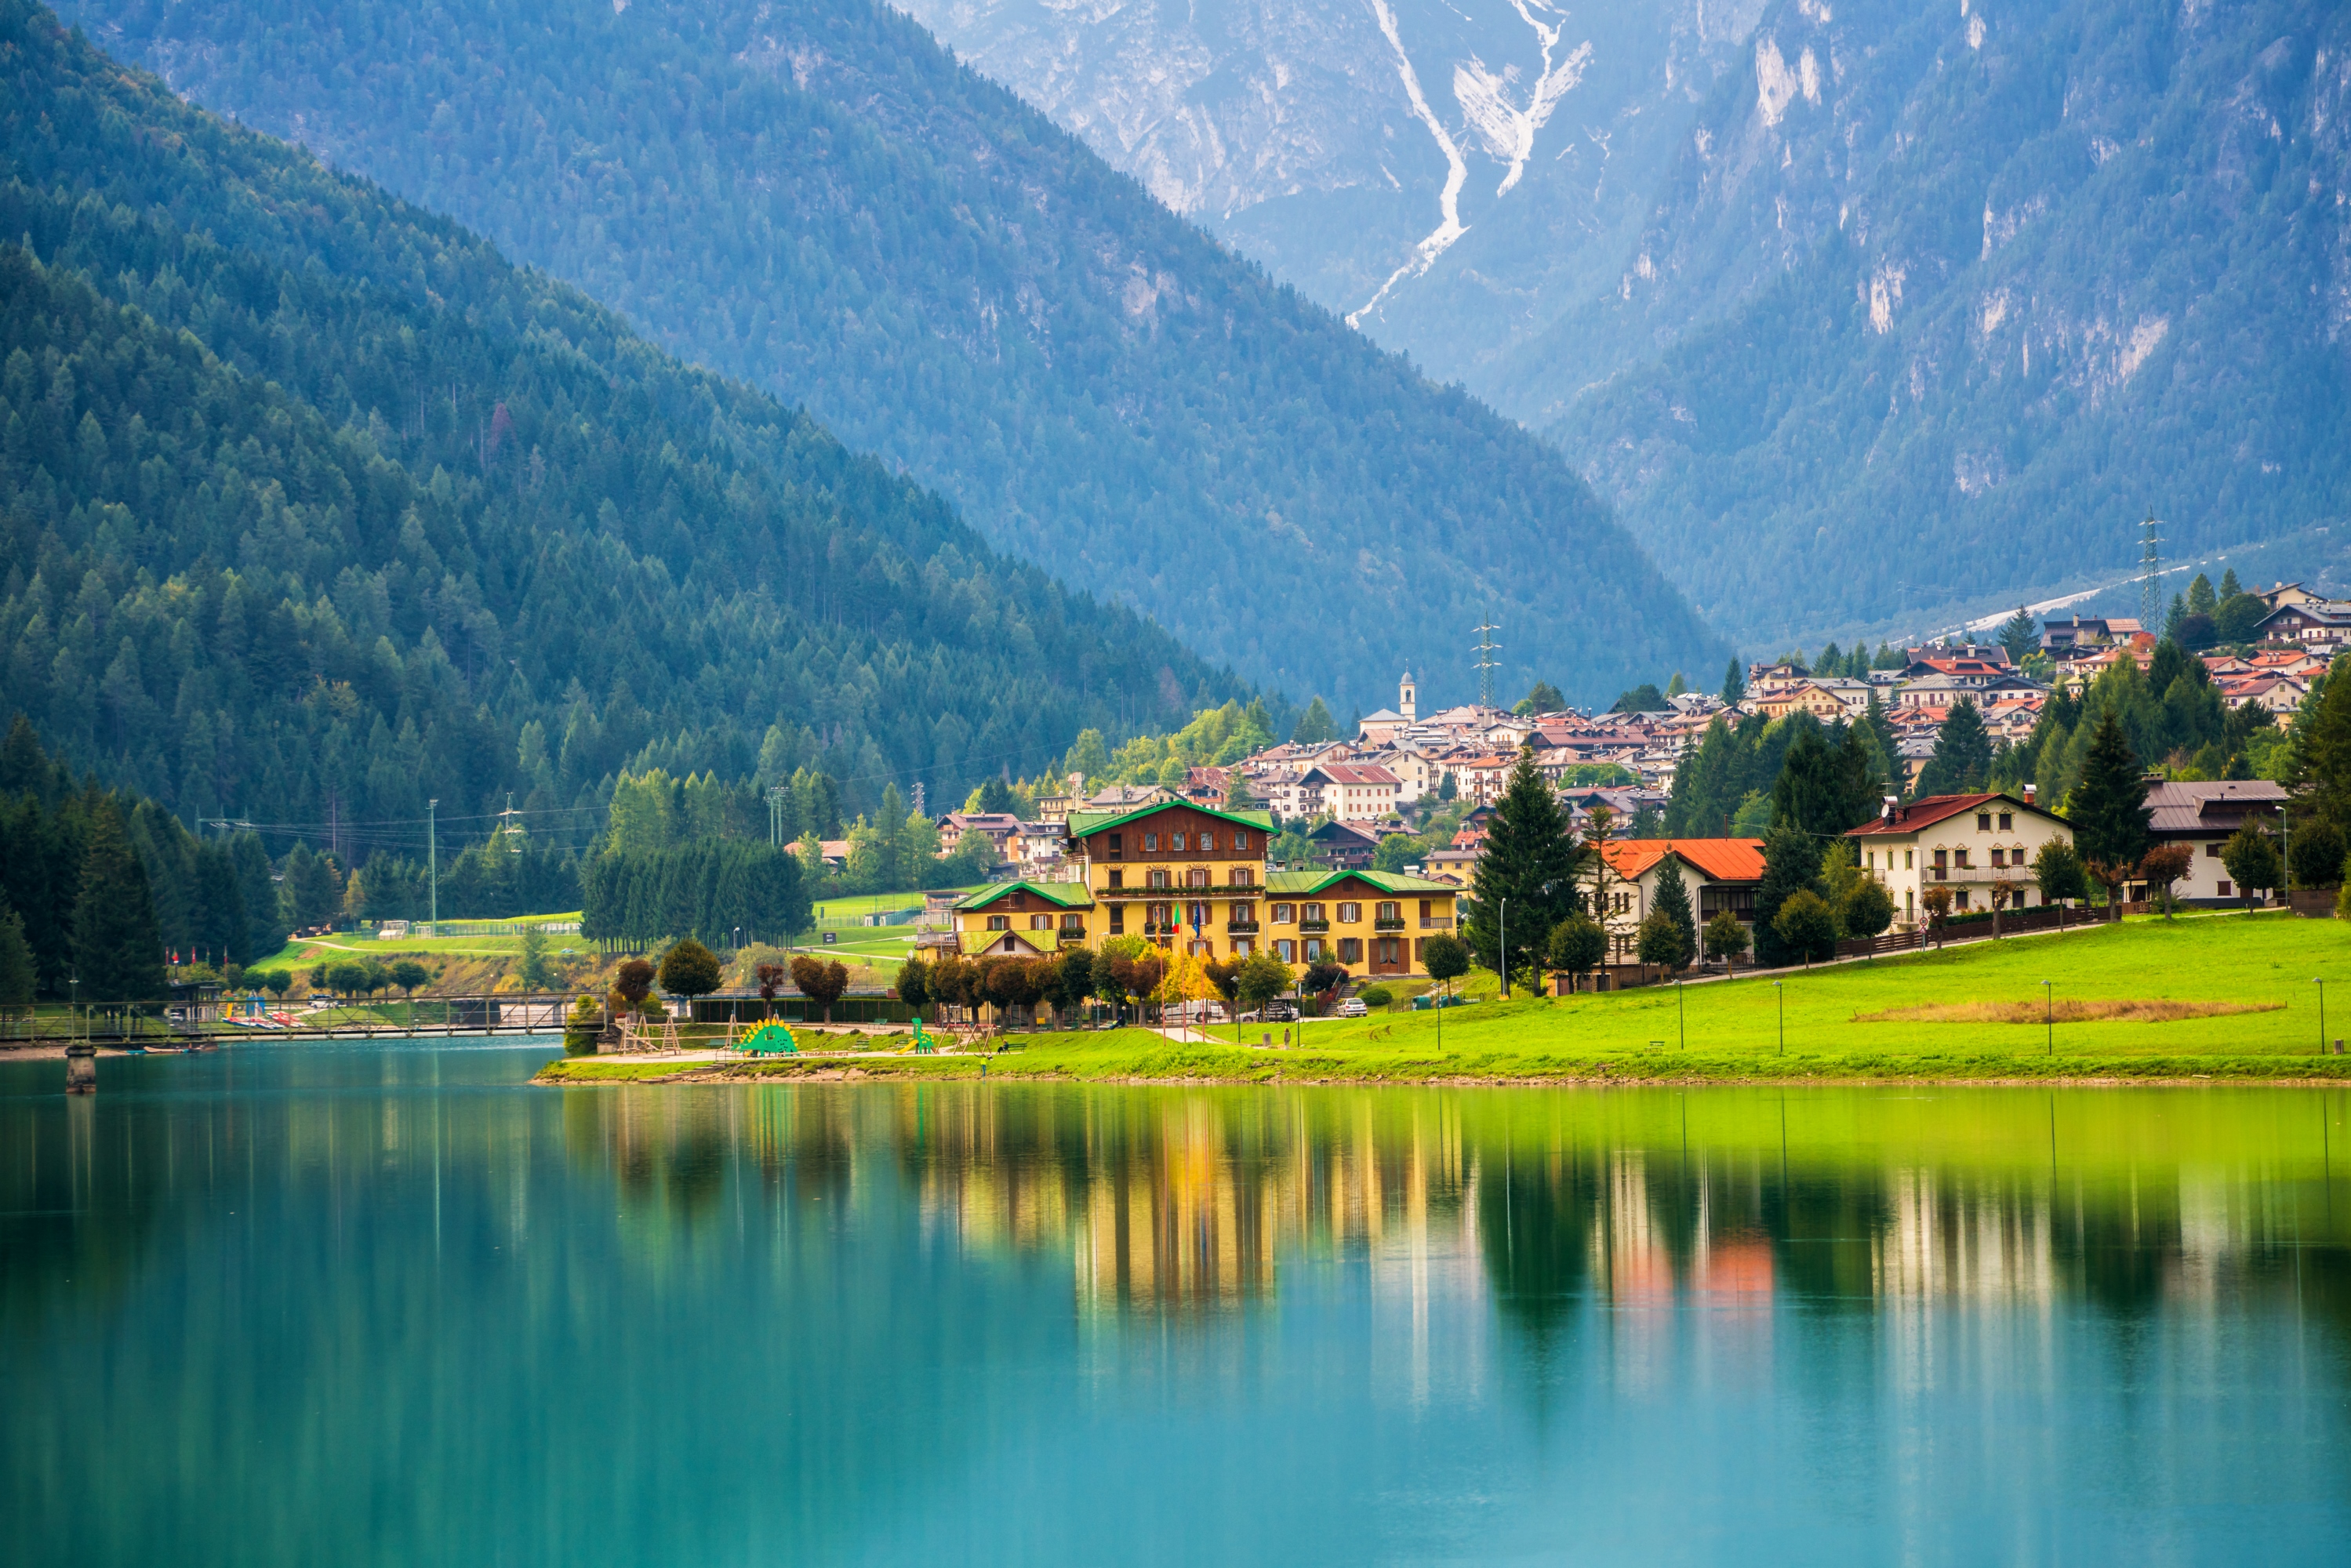
Villapiccola, alpine, alps, amazing, auronzo, austria, background, beautiful, church, countryside, dolomite, dolomites, dolomiti, europe, farm, farming, field, garden, grass, green, hill, holiday, home, hotel, house, italian, italy, journey, lago di auronzo, lake, landscape, meadow, mountain, mountain village, nature, panorama, panoramic, resort, rural, scene, scenery, spring, summer, tourism, travel, vacation, valley, view, village, water, water resources, plant, cloud, building, natural landscape, azure, tree, highland, sky, watercourse, bank, mountainous landforms, leisure, rural area, waterway, mountain range, grassland, tarn, reflection, forest, reservoir, hill station, fell, lake district, wilderness, loch, nature reserve, ridge, pond, massif, glacial lake, resort town, sound, mountain river, pasture, city, inlet, jungle, evening, tropics, plantation, estate, river, tourist attraction, sea, theatrical scenery